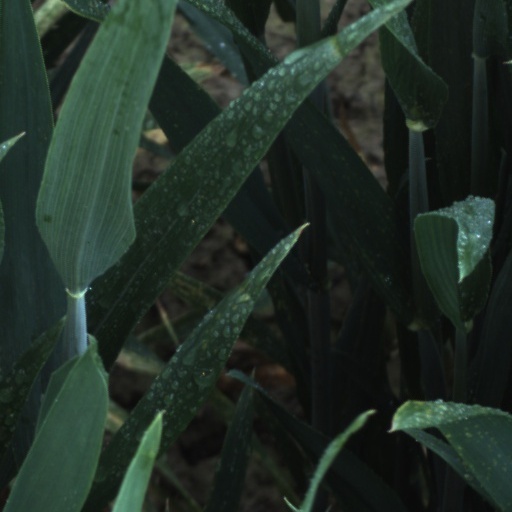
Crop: wheat